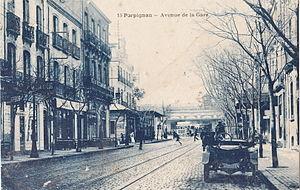
Carte postale ancienne sans mention d'éditeur, n°15
Perpignan, en catalan : Perpinyà, est une commune du sud de la France, préfecture du département des Pyrénées-Orientales et quatrième ville la plus peuplée de la région Occitanie.
Cet article relate l'histoire de la ville de Perpignan dans le département des Pyrénées-Orientales.